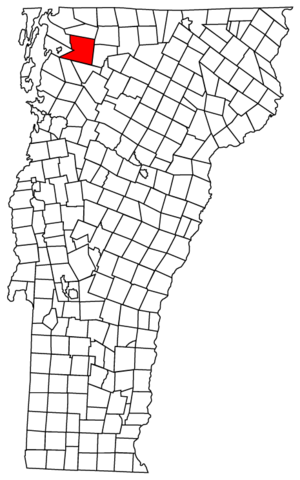
Fairfield est une ville du comté de Franklin (Vermont), aux États-Unis fondé en 1763, comprenant 1 891 habitants d'après le recensement de 2010 et d'une superficie de 177,4 km² d'après le bureau du recensement des États-Unis.